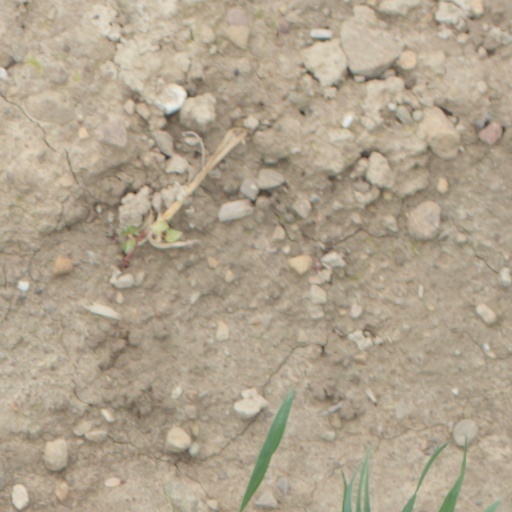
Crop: wheat